Dictator

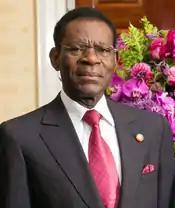
Teodoro Obiang Nguema Mbasogo of Equatorial Guinea is Africa's longest serving dictator.

Past that time, however, the term "dictator" assumed an invariably negative connotation. In popular usage, a "dictatorship" is often associated with brutality and oppression. As a result, it is often also used as a term of abuse against political opponents. Many dictators create a cult of personality around themselves and they have also come to grant themselves increasingly grandiloquent titles and honours. For instance, Idi Amin Dada, who had been a British army lieutenant prior to Uganda's independence from Britain in October 1962, subsequently styled himself ""His Excellency, President for Life, Field Marshal Al Hadji Doctor Idi Amin Dada, VC, DSO, MC, Conqueror of the British Empire in Africa in General and Uganda in Particular"". In the movie "The Great Dictator" (1940), Charlie Chaplin satirized not only Adolf Hitler but the institution of dictatorship itself.